Hokianga

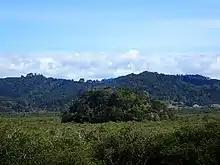
Motukiore Island – where Kupe placed the Kiore on his arrival

In the 14th century, the great chief Puhi landed just south of the Bay of Islands. The tribe of Puhi, Ngāpuhi, slowly extended westwards to reach the west coast and to colonise both sides of Hokianga. Māori regard Hokianga as one of the oldest settlements in Aotearoa, and it remains a heartland for the people. Rahiri, the 17th-century founder of the Ngāpuhi iwi, was born at Whiria pā to the south of the harbour, where a monument stands to his memory.